Alpha Blaster

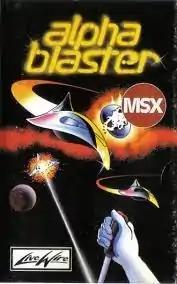

Alpha Blaster is a fixed shooter video game developed by Dave Aron at Sumlock for the VIC-20 and published by LiveWire Software in 1983. Aackosoft published an MSX adaptation of the game in the following year.